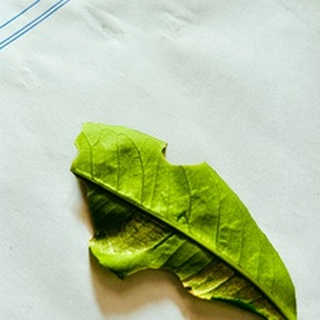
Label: lemon_deficiency